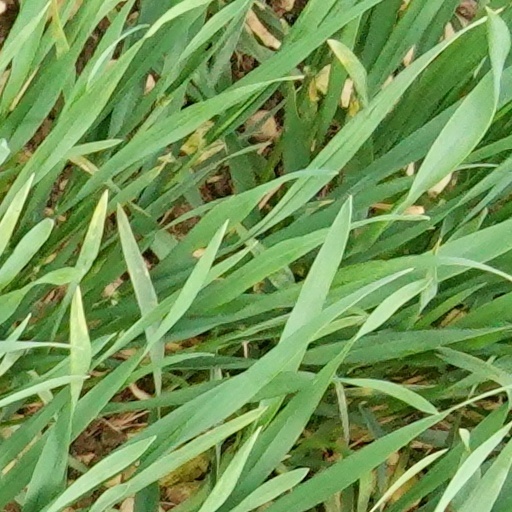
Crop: wheat